Elseid Hysaj

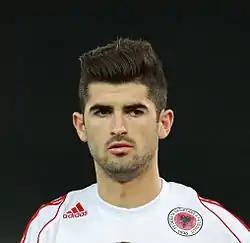

Hysaj played three matches with under-17 side valids for the qualifying round of 2011 UEFA European Under-17 Championship; on 25 September 2010 against Norway lost by 2–0, Republic of Ireland on 27 September 2010 also lost by 2–0 and against Malta on 30 September 2010 drawn by 1–1.